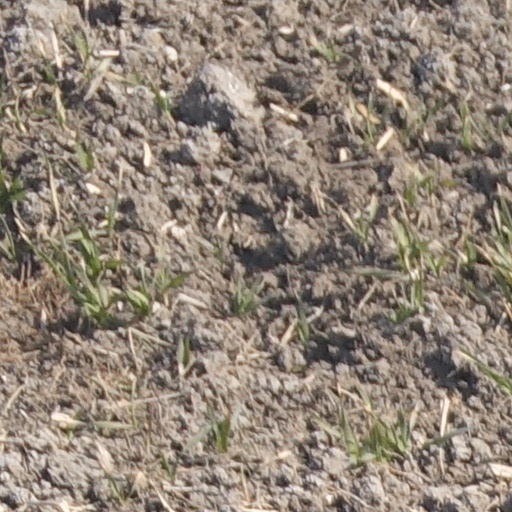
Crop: wheat